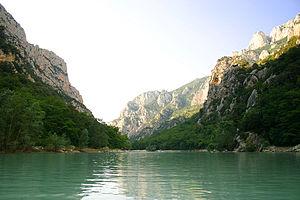
La Provence est une région historique et culturelle ainsi qu'un ancien État indépendant et une ancienne province avant de disparaître à la Révolution française pour réapparaître en grande partie sous la forme recomposée de la région Provence-Alpes-Côte d'Azur.
Le comté de Provence est un ancien fief situé à l'est du delta du Rhône. Pays issu de la Francie médiane, la Provence se constitua en royaume avant de progressivement se disloquer à la suite des transmissions féodales et la guerre civile de l'Union d'Aix. Ses frontières naturelles au sud allaient à l'origine du Rhône à Nice et au nord d'Embrun au Vivarais, en passant par la Drôme provençale. Au nord, ses frontières s'étendaient jusqu'à Valence.